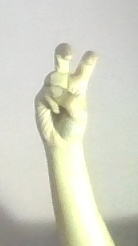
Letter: toot